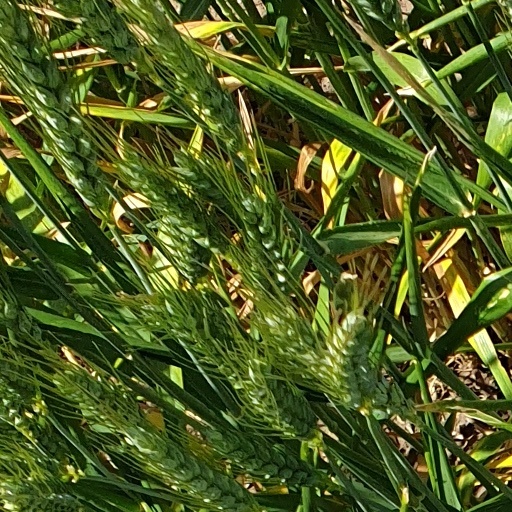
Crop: wheat